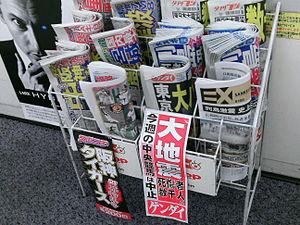
Le séisme de 2011 de la côte Pacifique du Tōhoku au Japon est un tremblement de terre d'une magnitude 9,1, survenu au large des côtes nord-est de l'île de Honshū le 11 mars 2011. Son épicentre se situe à 130 km à l'est de Sendai, chef-lieu de la préfecture de Miyagi, dans la région du Tōhoku, ville située à environ 300 km au nord-est de Tokyo. L'intensité sismique maximale est enregistrée à Kurihara et s'élève à 7 sur l'échelle de Shindo. Il a engendré un tsunami dont les vagues ont atteint une hauteur estimée à plus de 30 m par endroits. Celles-ci ont parcouru jusqu'à 10 km à l'intérieur des terres, ravageant près de 600 km de côtes et détruisant partiellement ou totalement de nombreuses villes et zones portuaires.